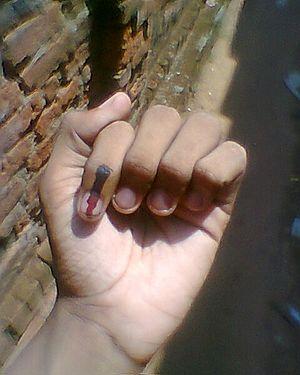
Les élections en Inde sont organisées par la Commission électorale indienne. Elles concernent un corps électoral de 814 millions de personnes, le plus important au monde.
Des élections législatives ont lieu en Inde du 7 avril au 12 mai 2014 afin d'élire pour cinq ans la XVIᵉ législature de la Lok Sabha, la chambre basse du Parlement de l'Inde. Le dépouillement a lieu le 16 mai 2014.